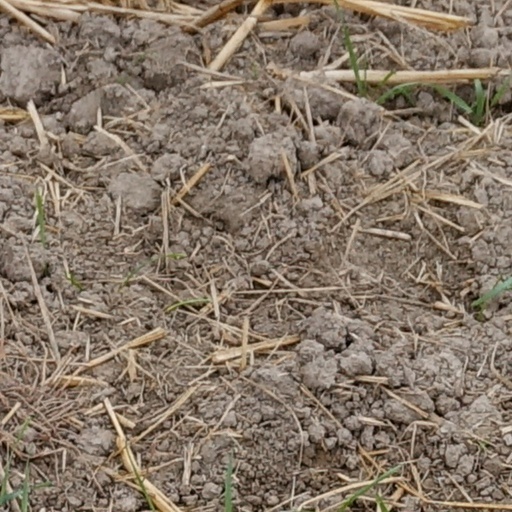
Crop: wheat